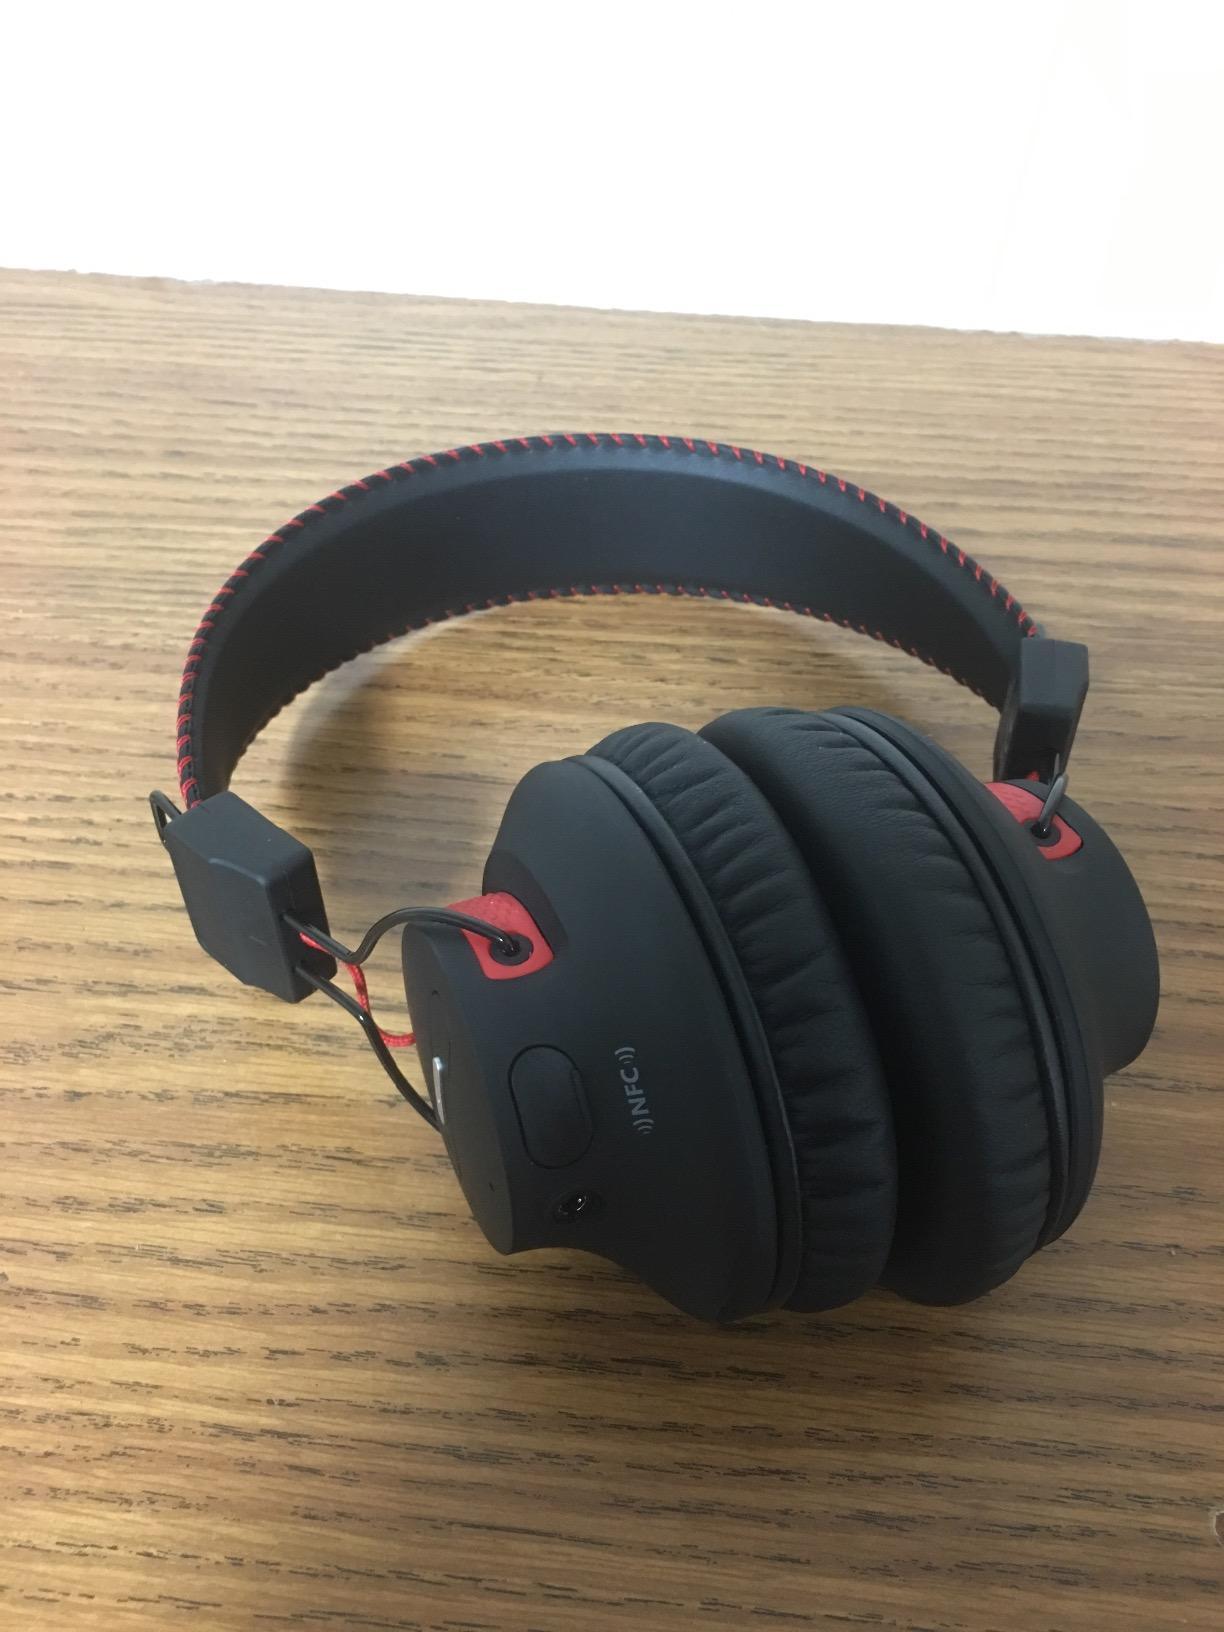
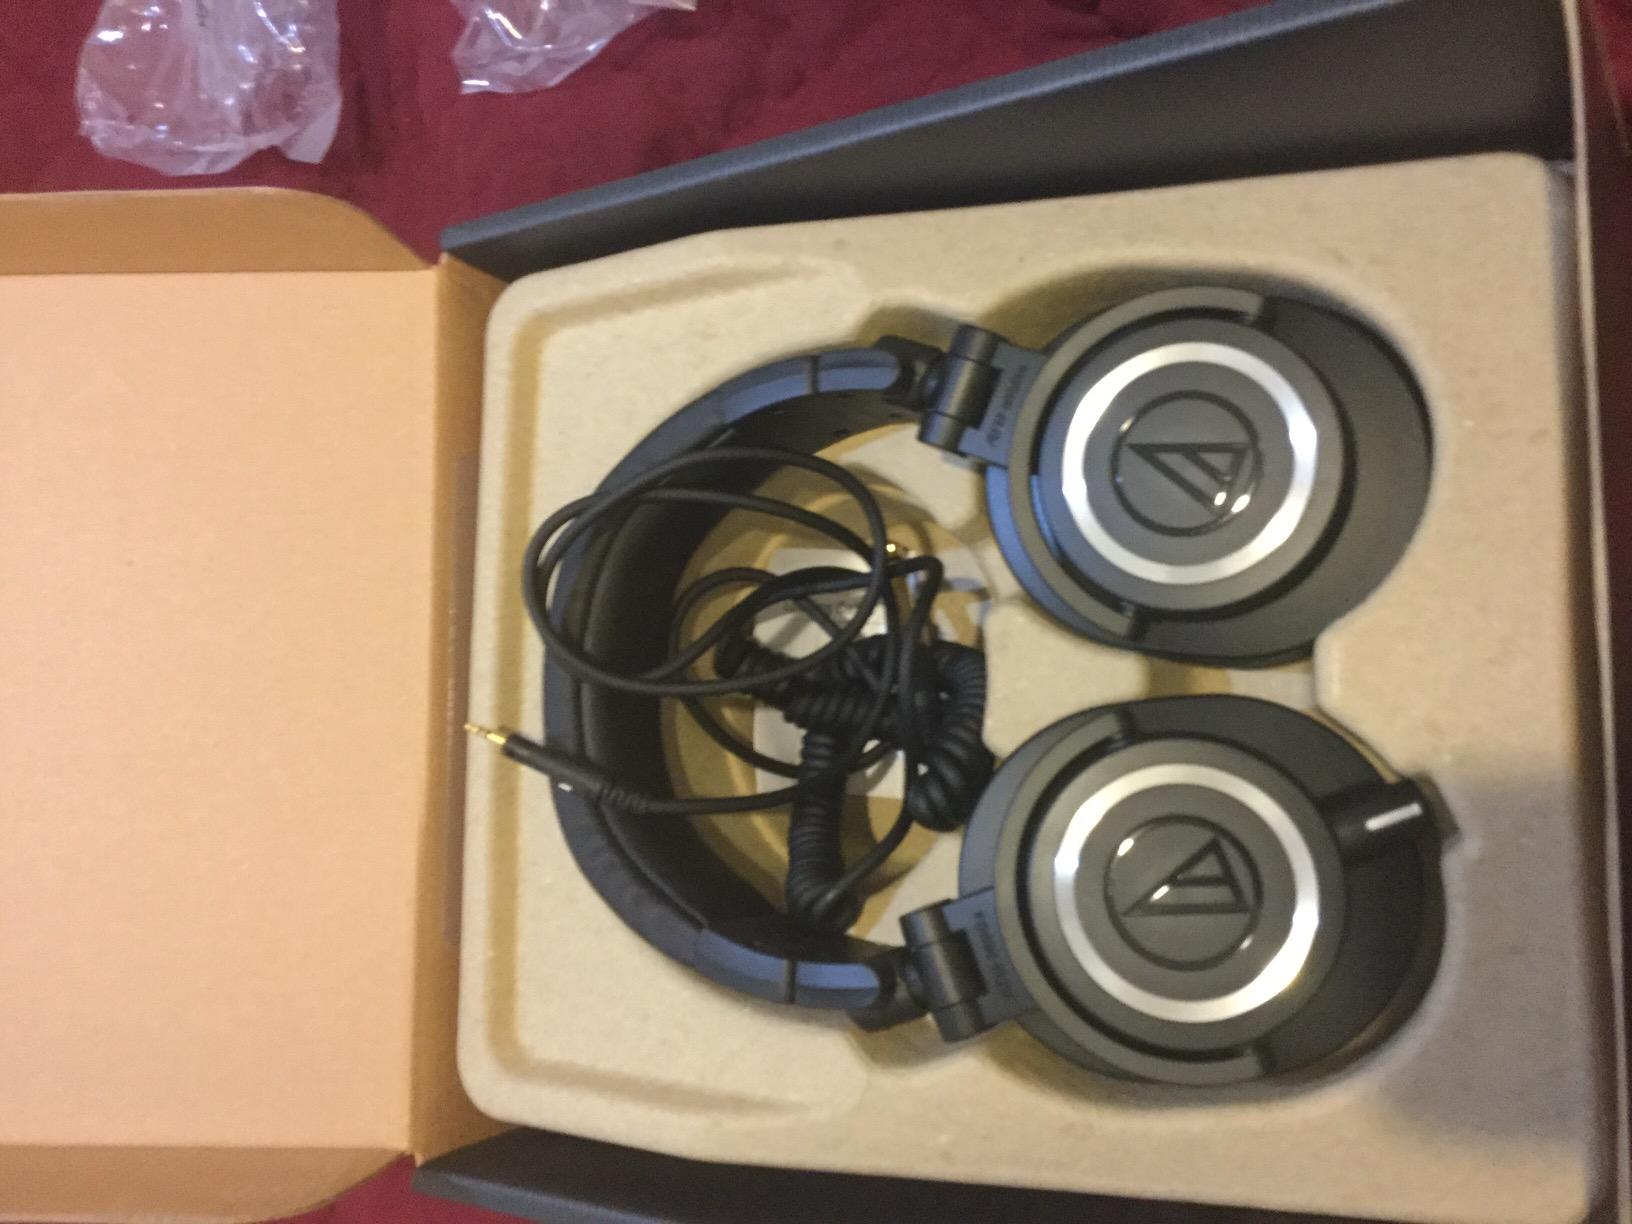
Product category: headphones
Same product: no